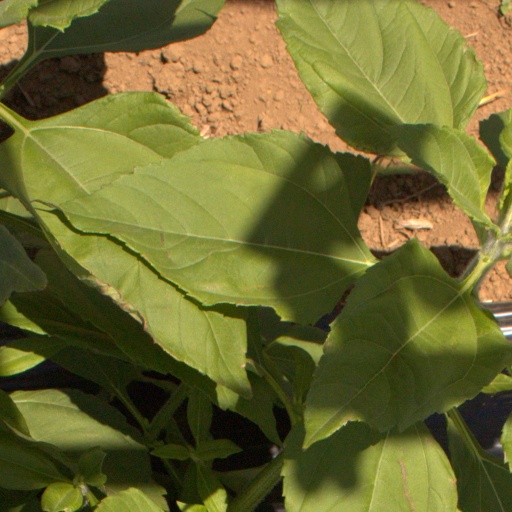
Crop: Jerusalem artichoke